Elise, Countess of Edla

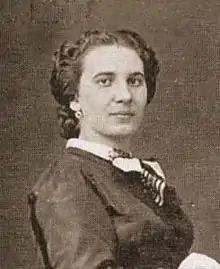

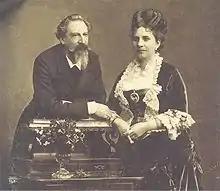
King Ferdinand II and the Countess of Edla,

Elise, Countess of Edla (born Elise Friederike Hensler; 22 May 1836 – 21 May 1929) was a Swiss-born soprano who spent most of her life in Portugal, where she became the morganatic second wife of the former King Ferdinand II of Portugal.